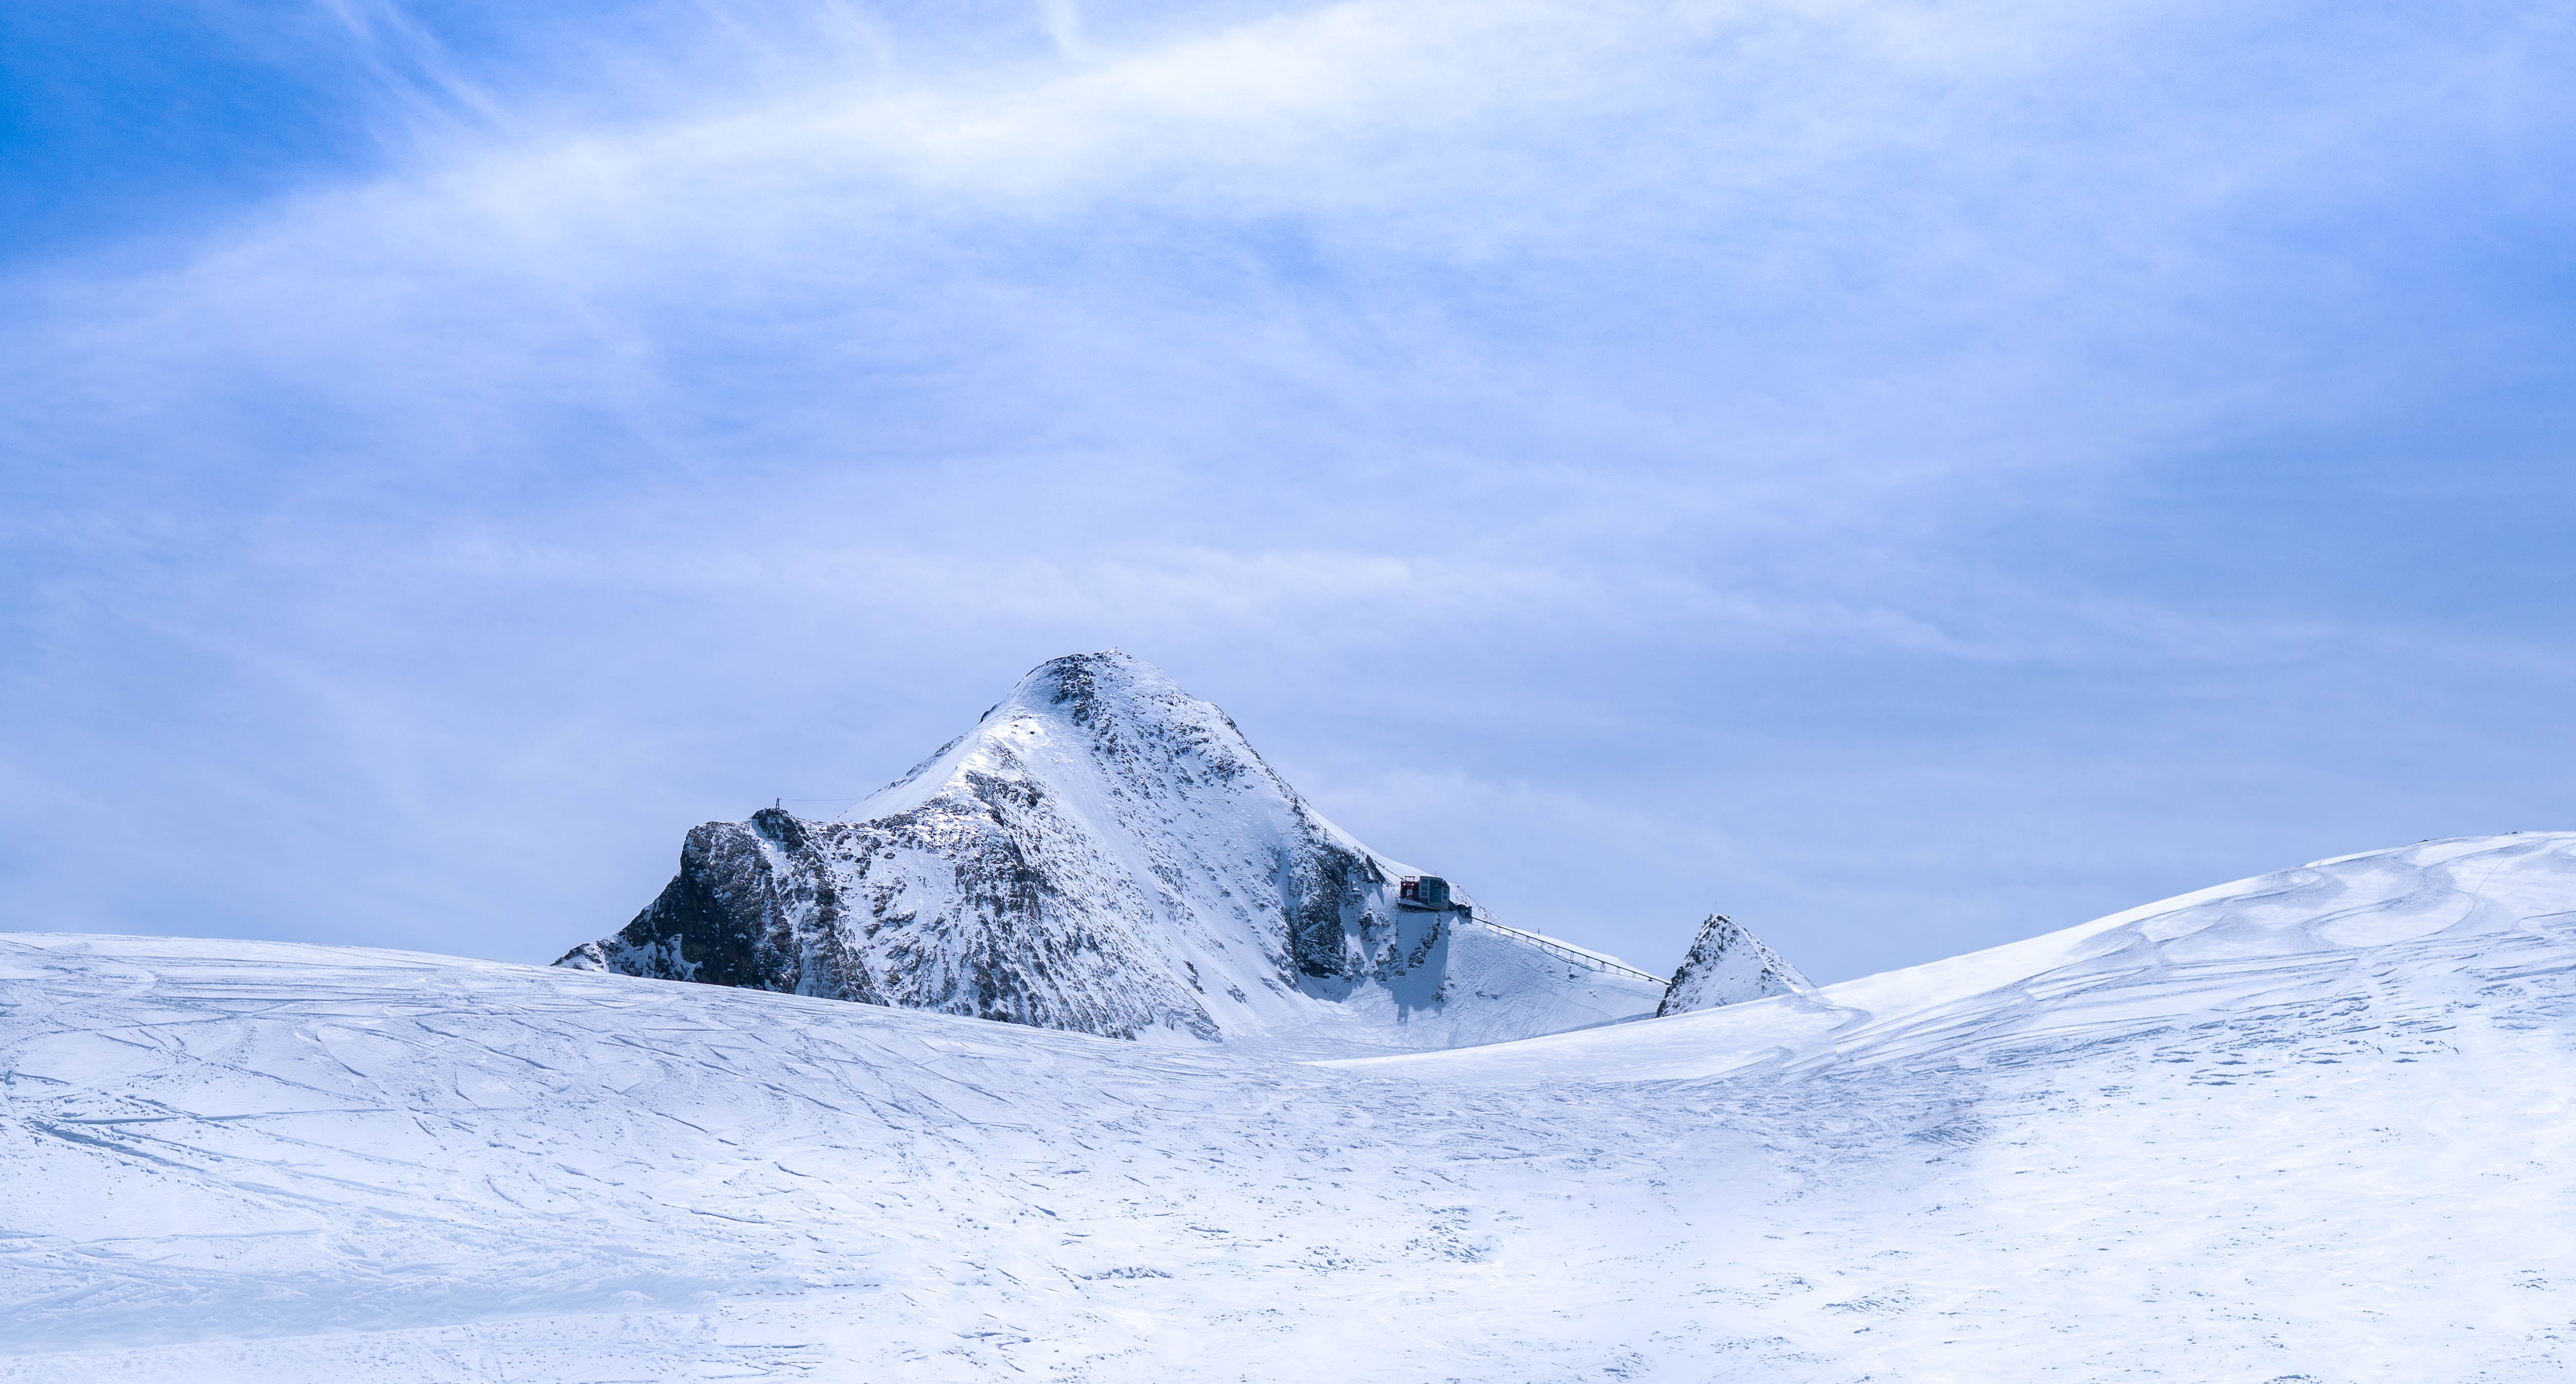
mountainous landforms, mountain range, sky, nunatak, snow, winter, mountain, ridge, geological phenomenon, glacial landform, ar te, arctic, massif, piste, summit, terrain, alps, ice cap, freezing, mountaineering, fell, glacier, cloud, ice, adventure, cirque, ski mountaineering, winter sport, ski touring, landscape, hill